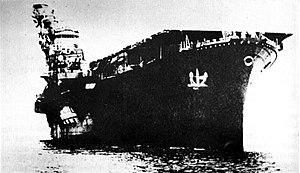
Créés peu après l'invention de l'aviation militaire pendant la Première Guerre mondiale, les porte-avions ont d'abord été considérés comme des bâtiments auxiliaires et n'ont joué un rôle majeur dans la guerre navale qu'à partir de la Seconde Guerre mondiale. Il a fallu l'attaque de Pearl Harbor de décembre 1941 pour démontrer la supériorité de l'aviation embarquée sur la grosse artillerie des navires de ligne, grâce à sa portée incomparablement plus grande pour une force de frappe équivalente. La bataille de la mer de Corail, en mai 1942, est le premier affrontement uniquement aéronaval de l'histoire, dans lequel les forces navales japonaises et américaines s'affrontèrent par avions interposés sans jamais être à portée de canon. En 1944-45, les plus grands cuirassés japonais jamais construits coulent sous les attaques de l'aviation embarquée américaine.